Cyrielle Banet

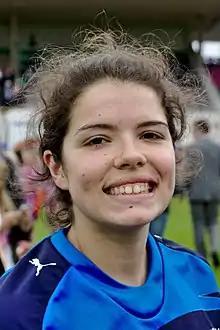
Banet with Montpellier in 2015

Cyrielle Banet (born 29 August 1994) is a French rugby union player. She plays at the wing for France internationally and for Montpellier at club level.